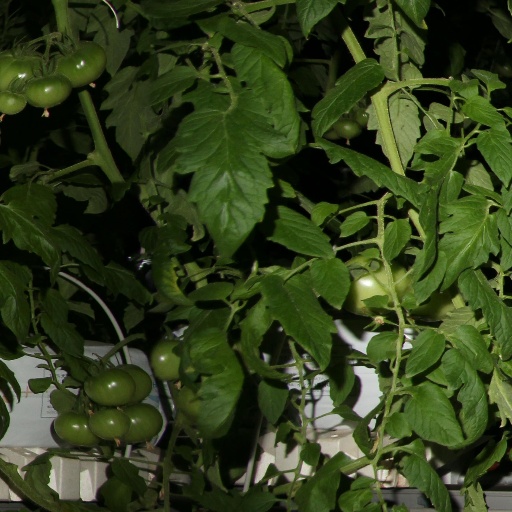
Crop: tomato